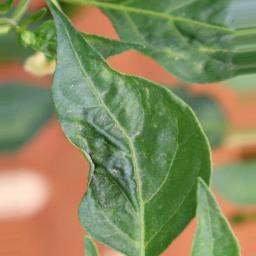
Label: mites_and_trips